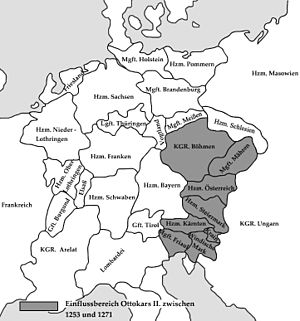
Oberösterreich / Historie / Habsburgerne
Ottokar II.'s indflydelsesrum 1253 - 1271
Oberösterreich er en delstat i Østrig. Mod nord grænser den til Bayern i Tyskland og Sydbøhmen i Tjekkiet, mod øst til Niederösterreich, mod syd til Steiermark og mod vest til Salzburg. Arealmæssigt er Oberösterreich Østrigs fjerdestørste delstat, og med en befolkning på 1,4 mio. er den landets tredjestørste.